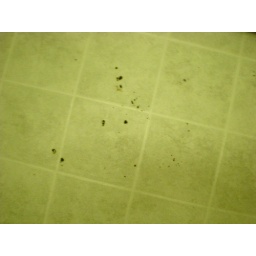
burn holes in kitchen floor